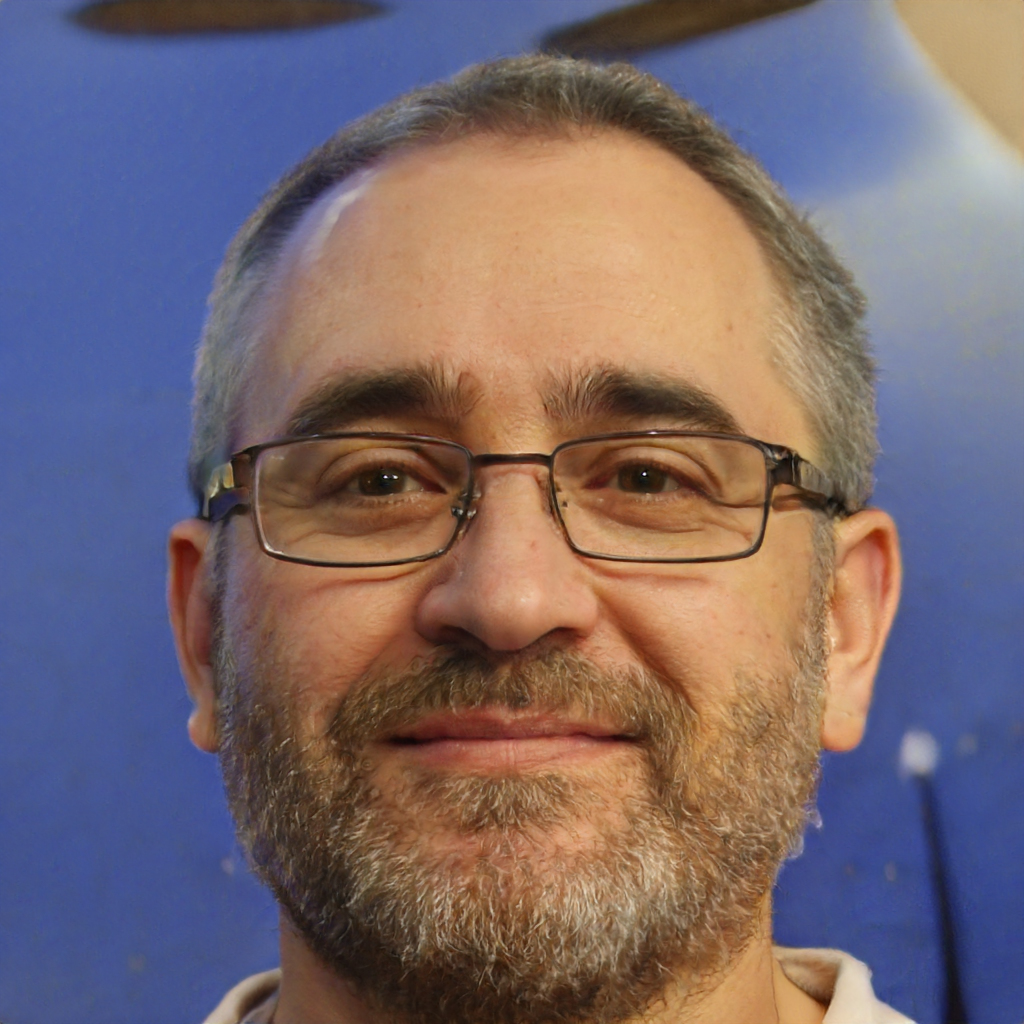
Gender: Male